Ralphie May

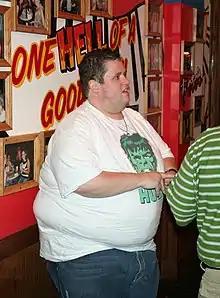
May on August 2, 2009

Ralph Duren May (February 17, 1972 – October 6, 2017) was an American stand-up comedian and actor, known for his extensive touring and comedy specials on multiple media platforms.